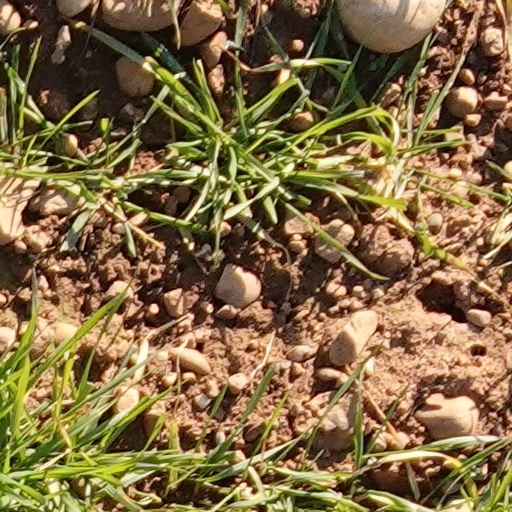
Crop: wheat